Nurse education

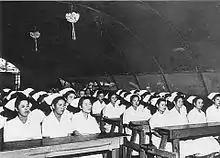
Nurses at Okinawa Central Hospital Nursing School in 1946

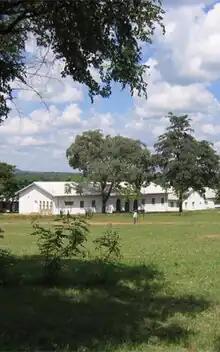
The nursing school at Karanda Mission Hospital, Zimbabwe

During past decades, the changes in education have replaced the more practically focused, but often ritualistic, training structure of conventional preparation. Nurse education integrates today a broader awareness of other disciplines allied to medicine, often involving inter-professional education, and the utilization of research when making clinical and managerial decisions. Orthodox training can be argued to have offered a more intense practical skills base, but emphasized the handmaiden relationship with the physician. This is now outmoded, and the impact of nurse education is to develop a confident, inquiring graduate who contributes to the care team as an equal. In some countries, not all qualification courses have graduate status.